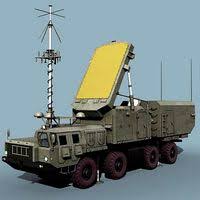
Label: Air Defense